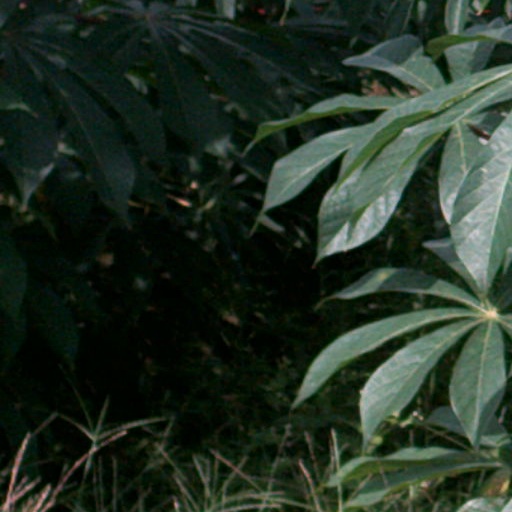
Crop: cassava